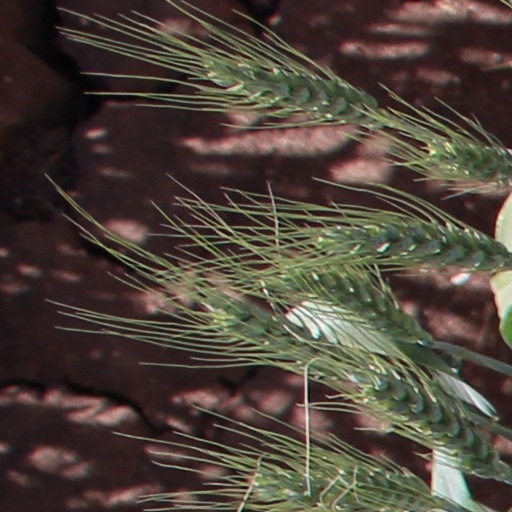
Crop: wheat